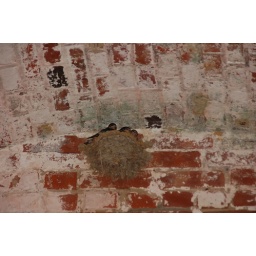
Baby birds in nest on wall of Fort Pulaski National Monument, Georgia